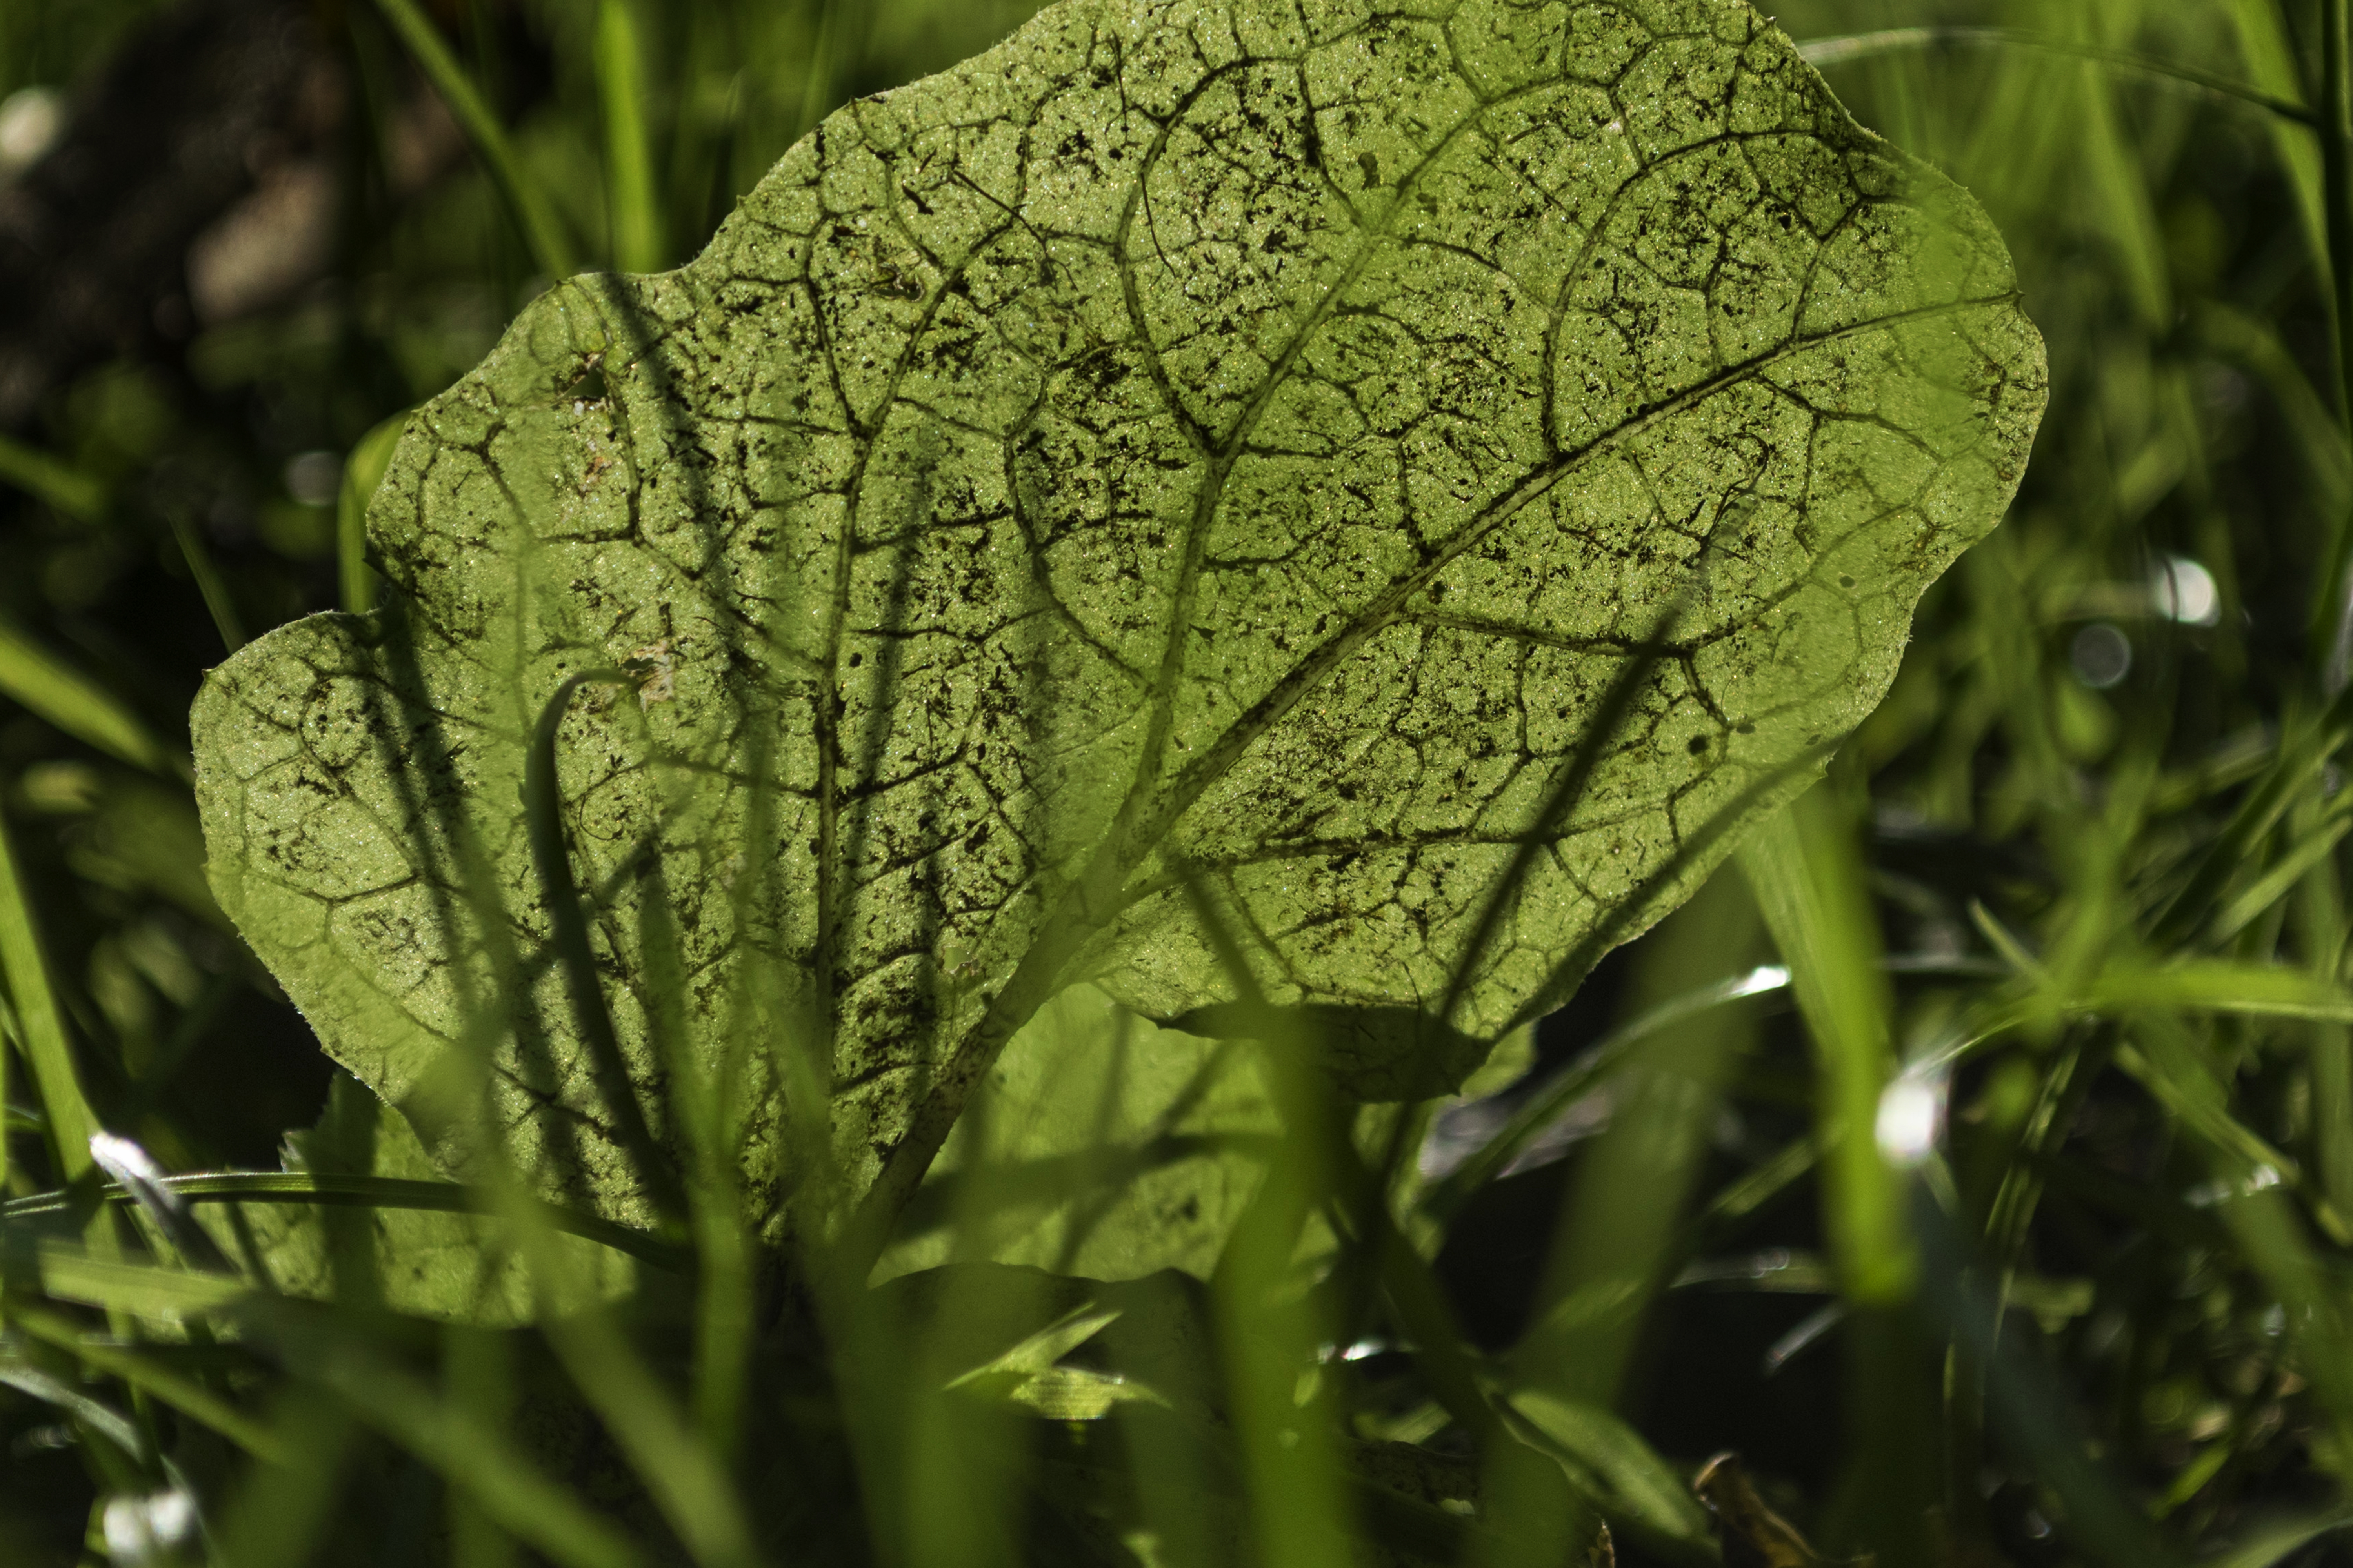
nature, grass, outdoor, structure, plant, field, lawn, leaf, flower, photo, food, green, herb, produce, macro, soil, botany, nikon, flora, wildflower, holland, nederland, netherlands, veins, dutch, outdoorphotography, picture, photograph, fotos, foto, paulvandevelde, pdvandevelde, natuurfotografie, naturephotographer, nederlandinfotos, pvdvfotografie, pdvandeveldedordrecht, nederlandsefotografie, dutchphotogaraphy, totallydutch, fotografienederland, hollandsefotografie, fotografieholland, macro photography, flowering plant, annual plant, grass family, plant stem, land plant